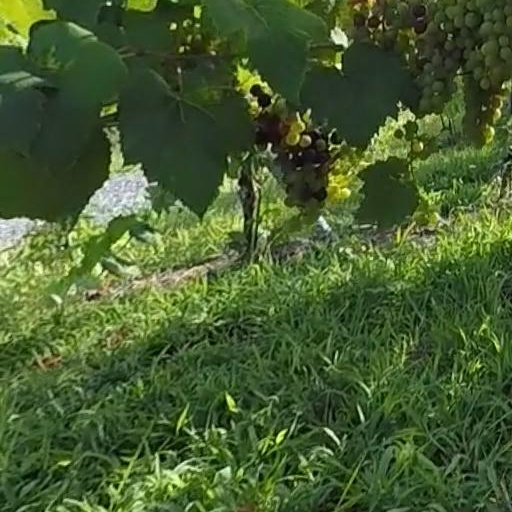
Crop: grape